Pitatus (crater)

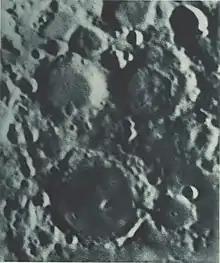
Pitatus crater in the "Lunar Atlas" (1898) by Ladislaus Weinek. North on the photo is downward

By convention these features are identified on lunar maps by placing the letter on the side of the crater midpoint that is closest to Pitatus.